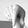
ASL letter: Q